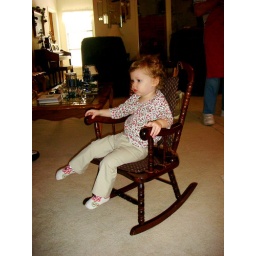
afton sitting in the little rocking chair